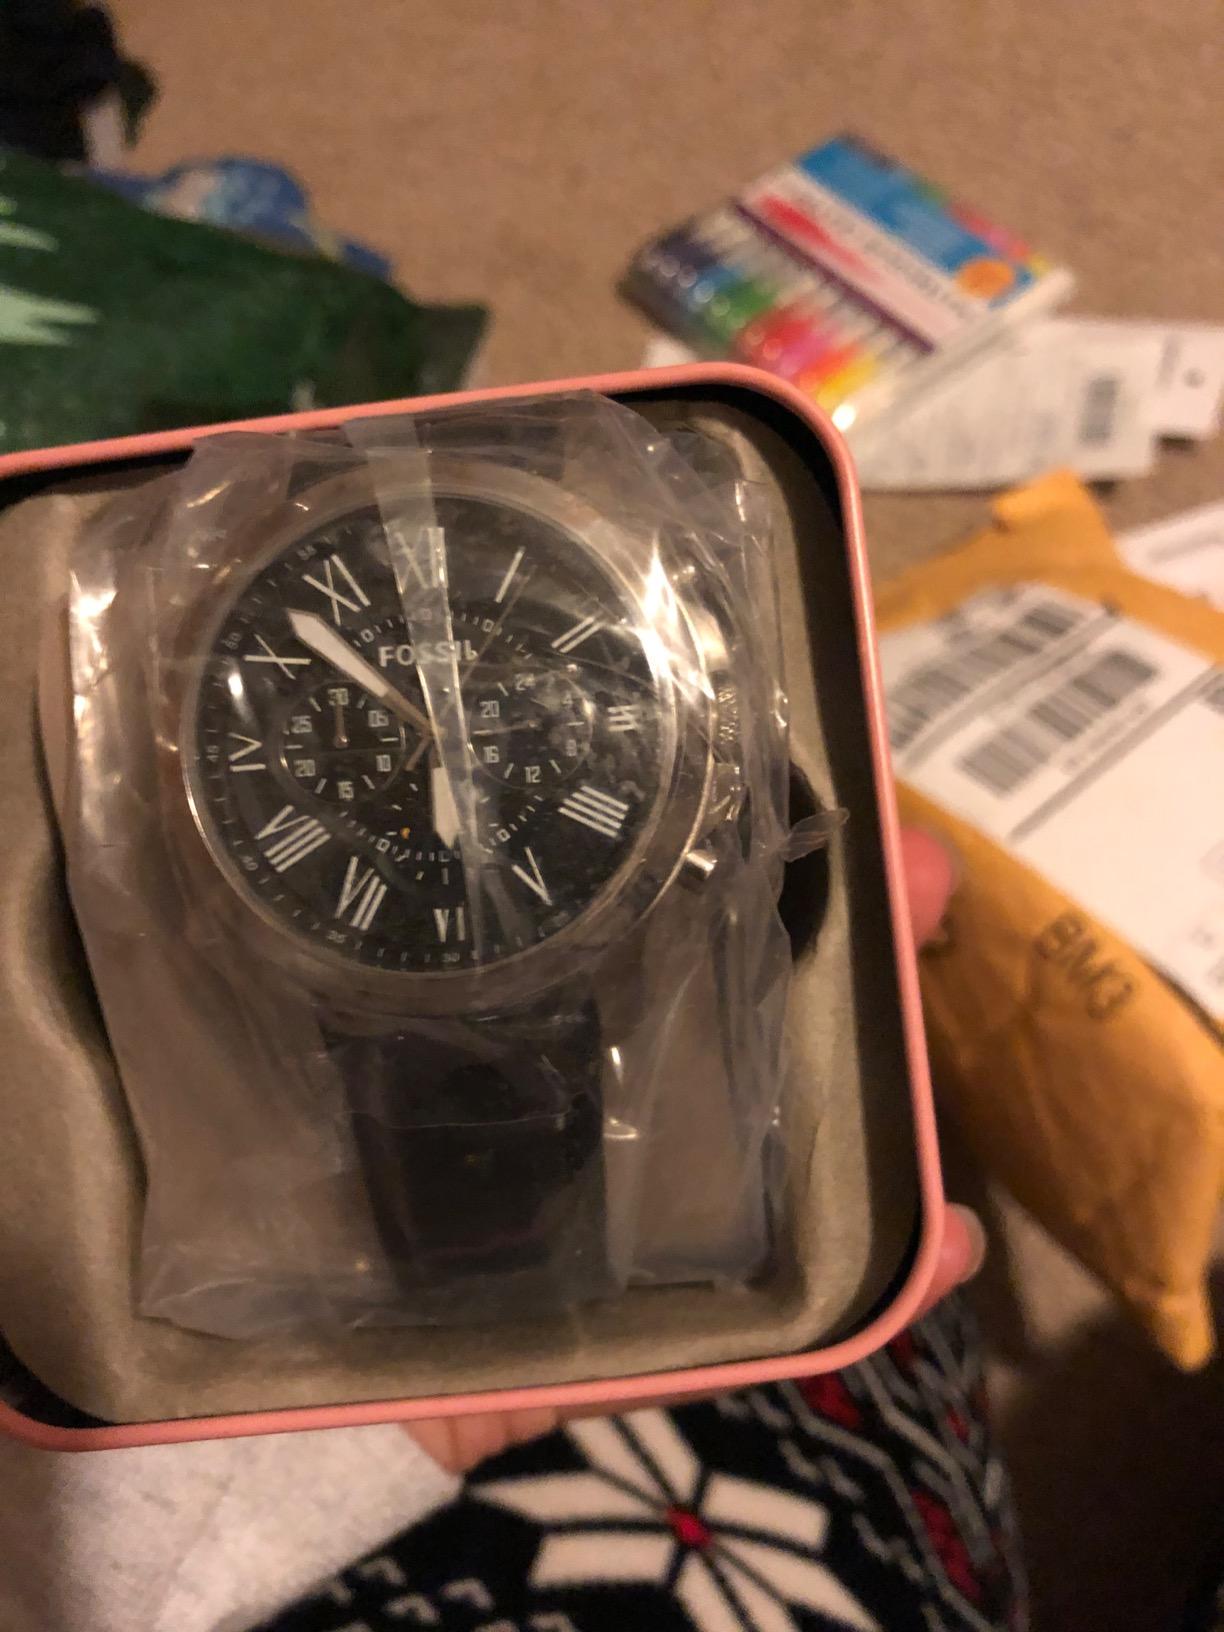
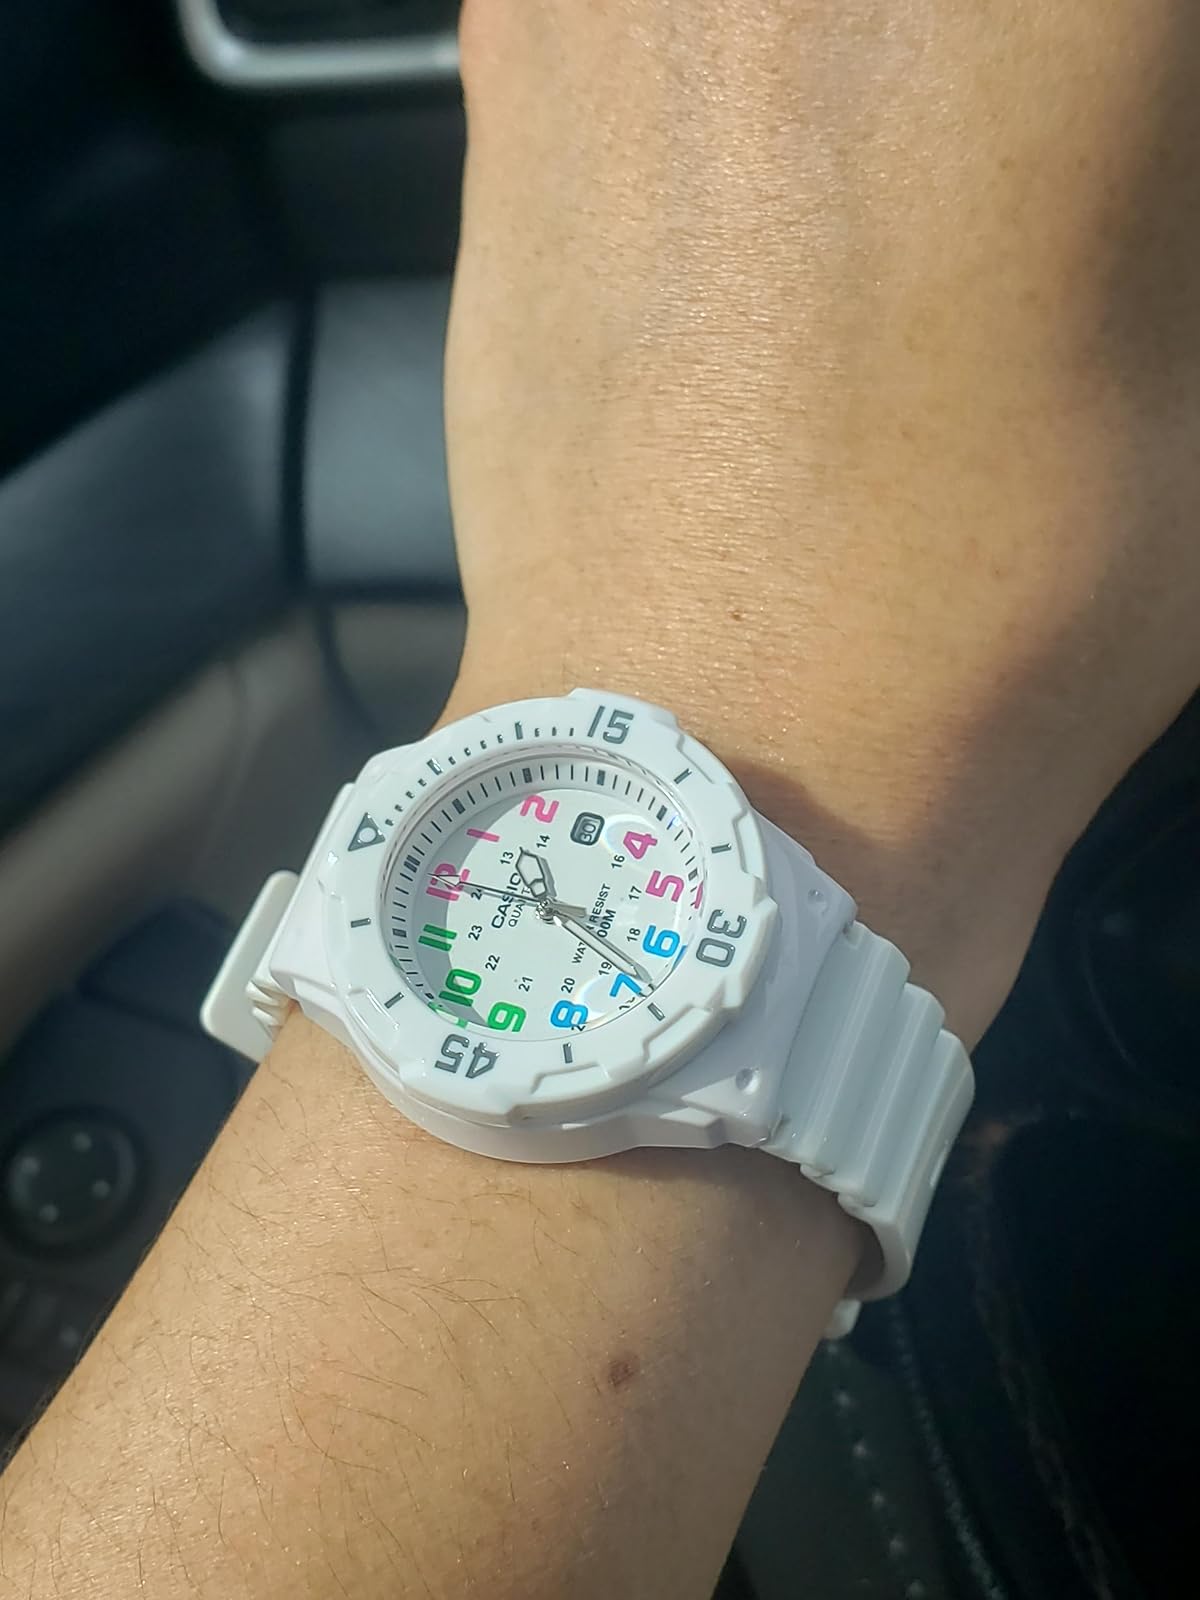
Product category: accessories_watch
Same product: no